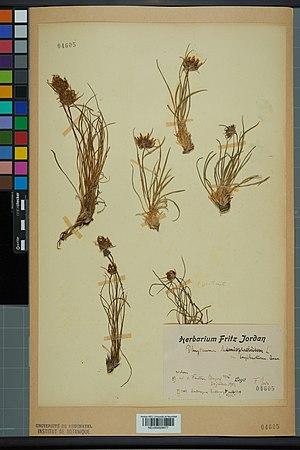
Spécimen de plante séchée et pressée de l'espèce fr:Phyteuma hemisphaericum